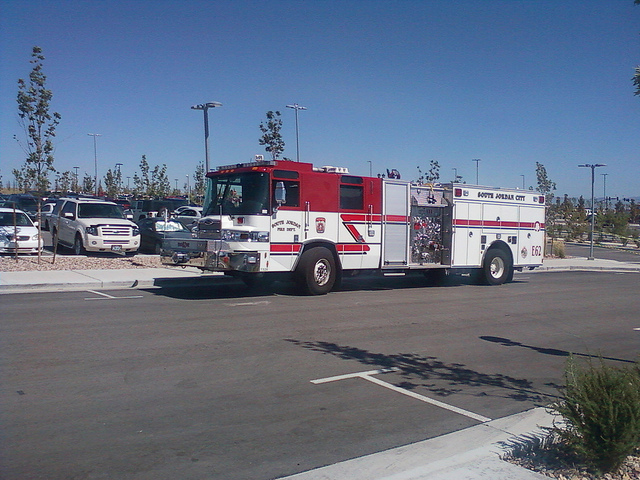
A fire truck parked by a curb near a parking lot

A red and white fire truck is parked on the side of the road.

The fire truck is parked outside in the parking lot.

A red and white fire engine truck is parked parallel in a parking lot.